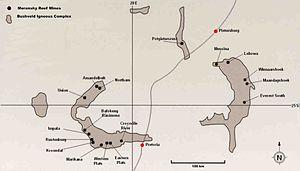
Le complexe igné du Bushveld, en anglais Bushveld Igneous Complex, est une vaste intrusion magmatique stratifiée de la croûte terrestre. Elle s’est inclinée et a été érodée et, aujourd'hui, elle affleure au bord d'un bassin géologique, le bassin du Transvaal. Située dans le nord de l'Afrique du Sud, la formation contient quelques-uns des plus riches gisements minéraux de la planète quant aux métaux du groupe du platine — platine, palladium, osmium, iridium, rhodium et ruthénium — ainsi que de grandes quantités de fer, étain, chrome, titane et vanadium.